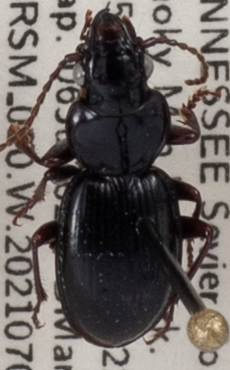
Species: Cyclotrachelus freitagi
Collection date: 2021-07-06
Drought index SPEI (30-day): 0.156
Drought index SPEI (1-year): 0.8
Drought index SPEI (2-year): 2.09